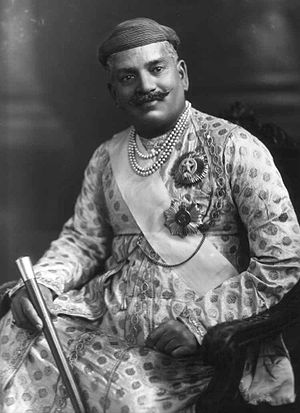
Maharaja
Sayajirao III Gaekwad, maharaja af Baroda, fotograferet i 1919
Maharaja er en indisk fyrstetitel. Ordet kommer fra hindi og er sammensat af maha, som betyder stor, og rajah, som betyder fyrste eller konge. Titlerne maharana, maharao og maharaol er varianter med samme betydning som maharaja. Den tilsvarende titel for kvindelige regerende fyrster er maharani. Samme titel benyttes om en maharajas ægtefælle.